Eramosa Member

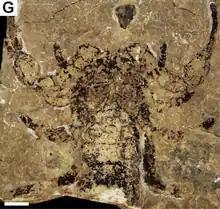
"Eramoscorpius", a scorpion from this site that probably able to walk on land

The rocks forming the Eramosa are mostly dolomites, but the composition varies from almost pure, grey-weathering, fine-grained dolomite (at Ancaster) to shaley, bituminous, brown-weathering, bioturbated dolomites. Fossils are common at some localities, scarce at others, and chert is generally a minor component. The most characteristic feature is bituminous shaley interbeds. Probably the Eramosa was deposited in several related environments, most likely including shallow, restricted (and poorly oxygenated) marine waters. Among the fossils, perhaps the most spectacular are the eurypterids. Some species lived in fresh or brackish water, but Silurian examples were marine. There also seems to be a fossil arthropod found at the site that shares similarities to "Parioscorpio", an enigmatic arthropod known from the Waukesha biota site. In addition, a lobopodian with preserved patterning has been found.